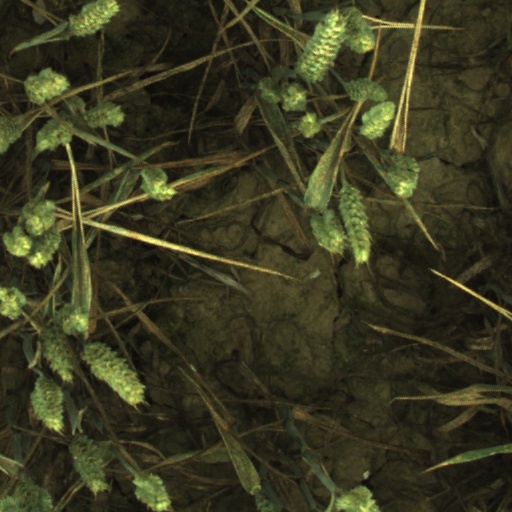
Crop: wheat